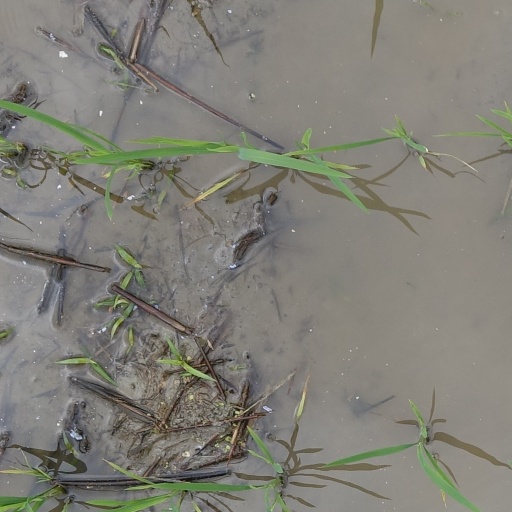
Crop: rice